Lucie Odier

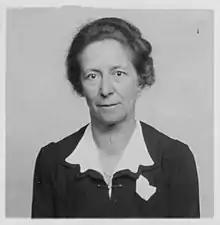
Undated photo of Odier, probably from the 1930s or 1940s

At the beginning of the Second World War Odier set up the and led the relief bureau and subsequently the relief division. In August 1940, Odier flew with Marcel Junod to London, risking their lives in the middle of the Battle of Britain. There they toured for two weeks British camps for POWs and civilian detainees. Upon her return she reported that the British authorities lost all confidence in the effective application of the Geneva conventions by their Axis adversaries. Nevertheless, she managed to convince them to lift a blockade on foodstuffs destined to the POWs in Germany. In December 1940, Odier and fellow ICRC member Martin Bodmer travelled to Berlin to discuss principal issues with the German Red Cross, the Foreign Office and the High Command of the Wehrmacht